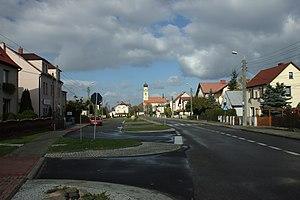
La gmina de Krzyżanowice est une commune rurale de la voïvodie de Silésie et du powiat de Racibórz. Elle s'étend sur 69,67 km² et comptait 11.492 habitants en 2006. Son siège est le village de Krzyżanowice qui se situe à environ 10 kilomètres au sud de Racibórz et à 60 kilomètres au sud-ouest de Katowice.